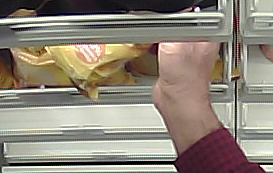
Product: lays_classic